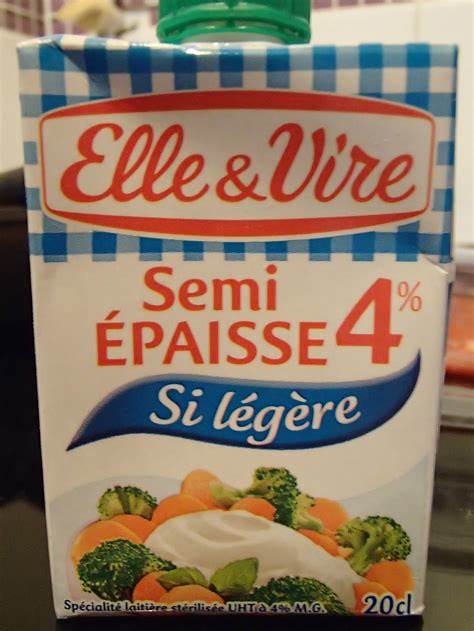
Waste category: cardboard